1999 Copa Libertadores

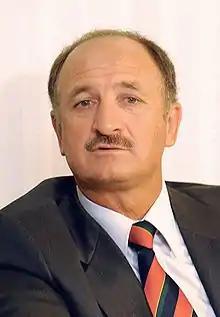
Luiz Felipe Scolari

The core Palmeiras team, besides goalkeeper Marcos, who replaced injured keeper Velloso (footballer, born 1968) during the group stage, consisted of fullbacks Arce (right) and Júnior (left); center-backs Júnior Baiano and Roque Júnior; defensive midfielders César Sampaio and Rogério; midfielders Alex and Zinho; and forwards Paulo Nunes and Oséas. Other key players included forwards Evair and Euller, as well as center-back Cléber and defensive midfielder Galeano.